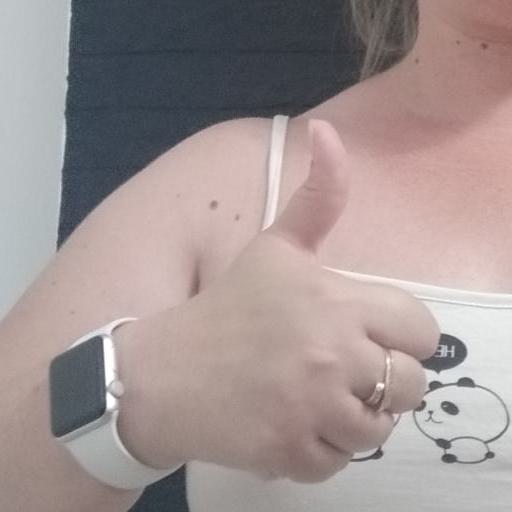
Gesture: like